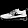
Label: Sneaker